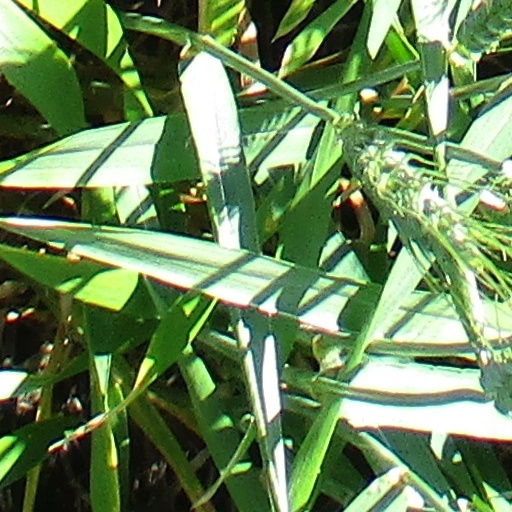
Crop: wheat